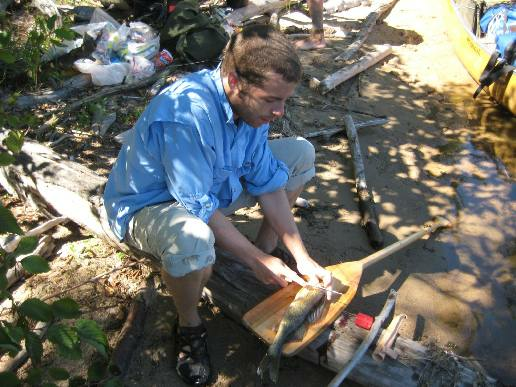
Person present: Yes